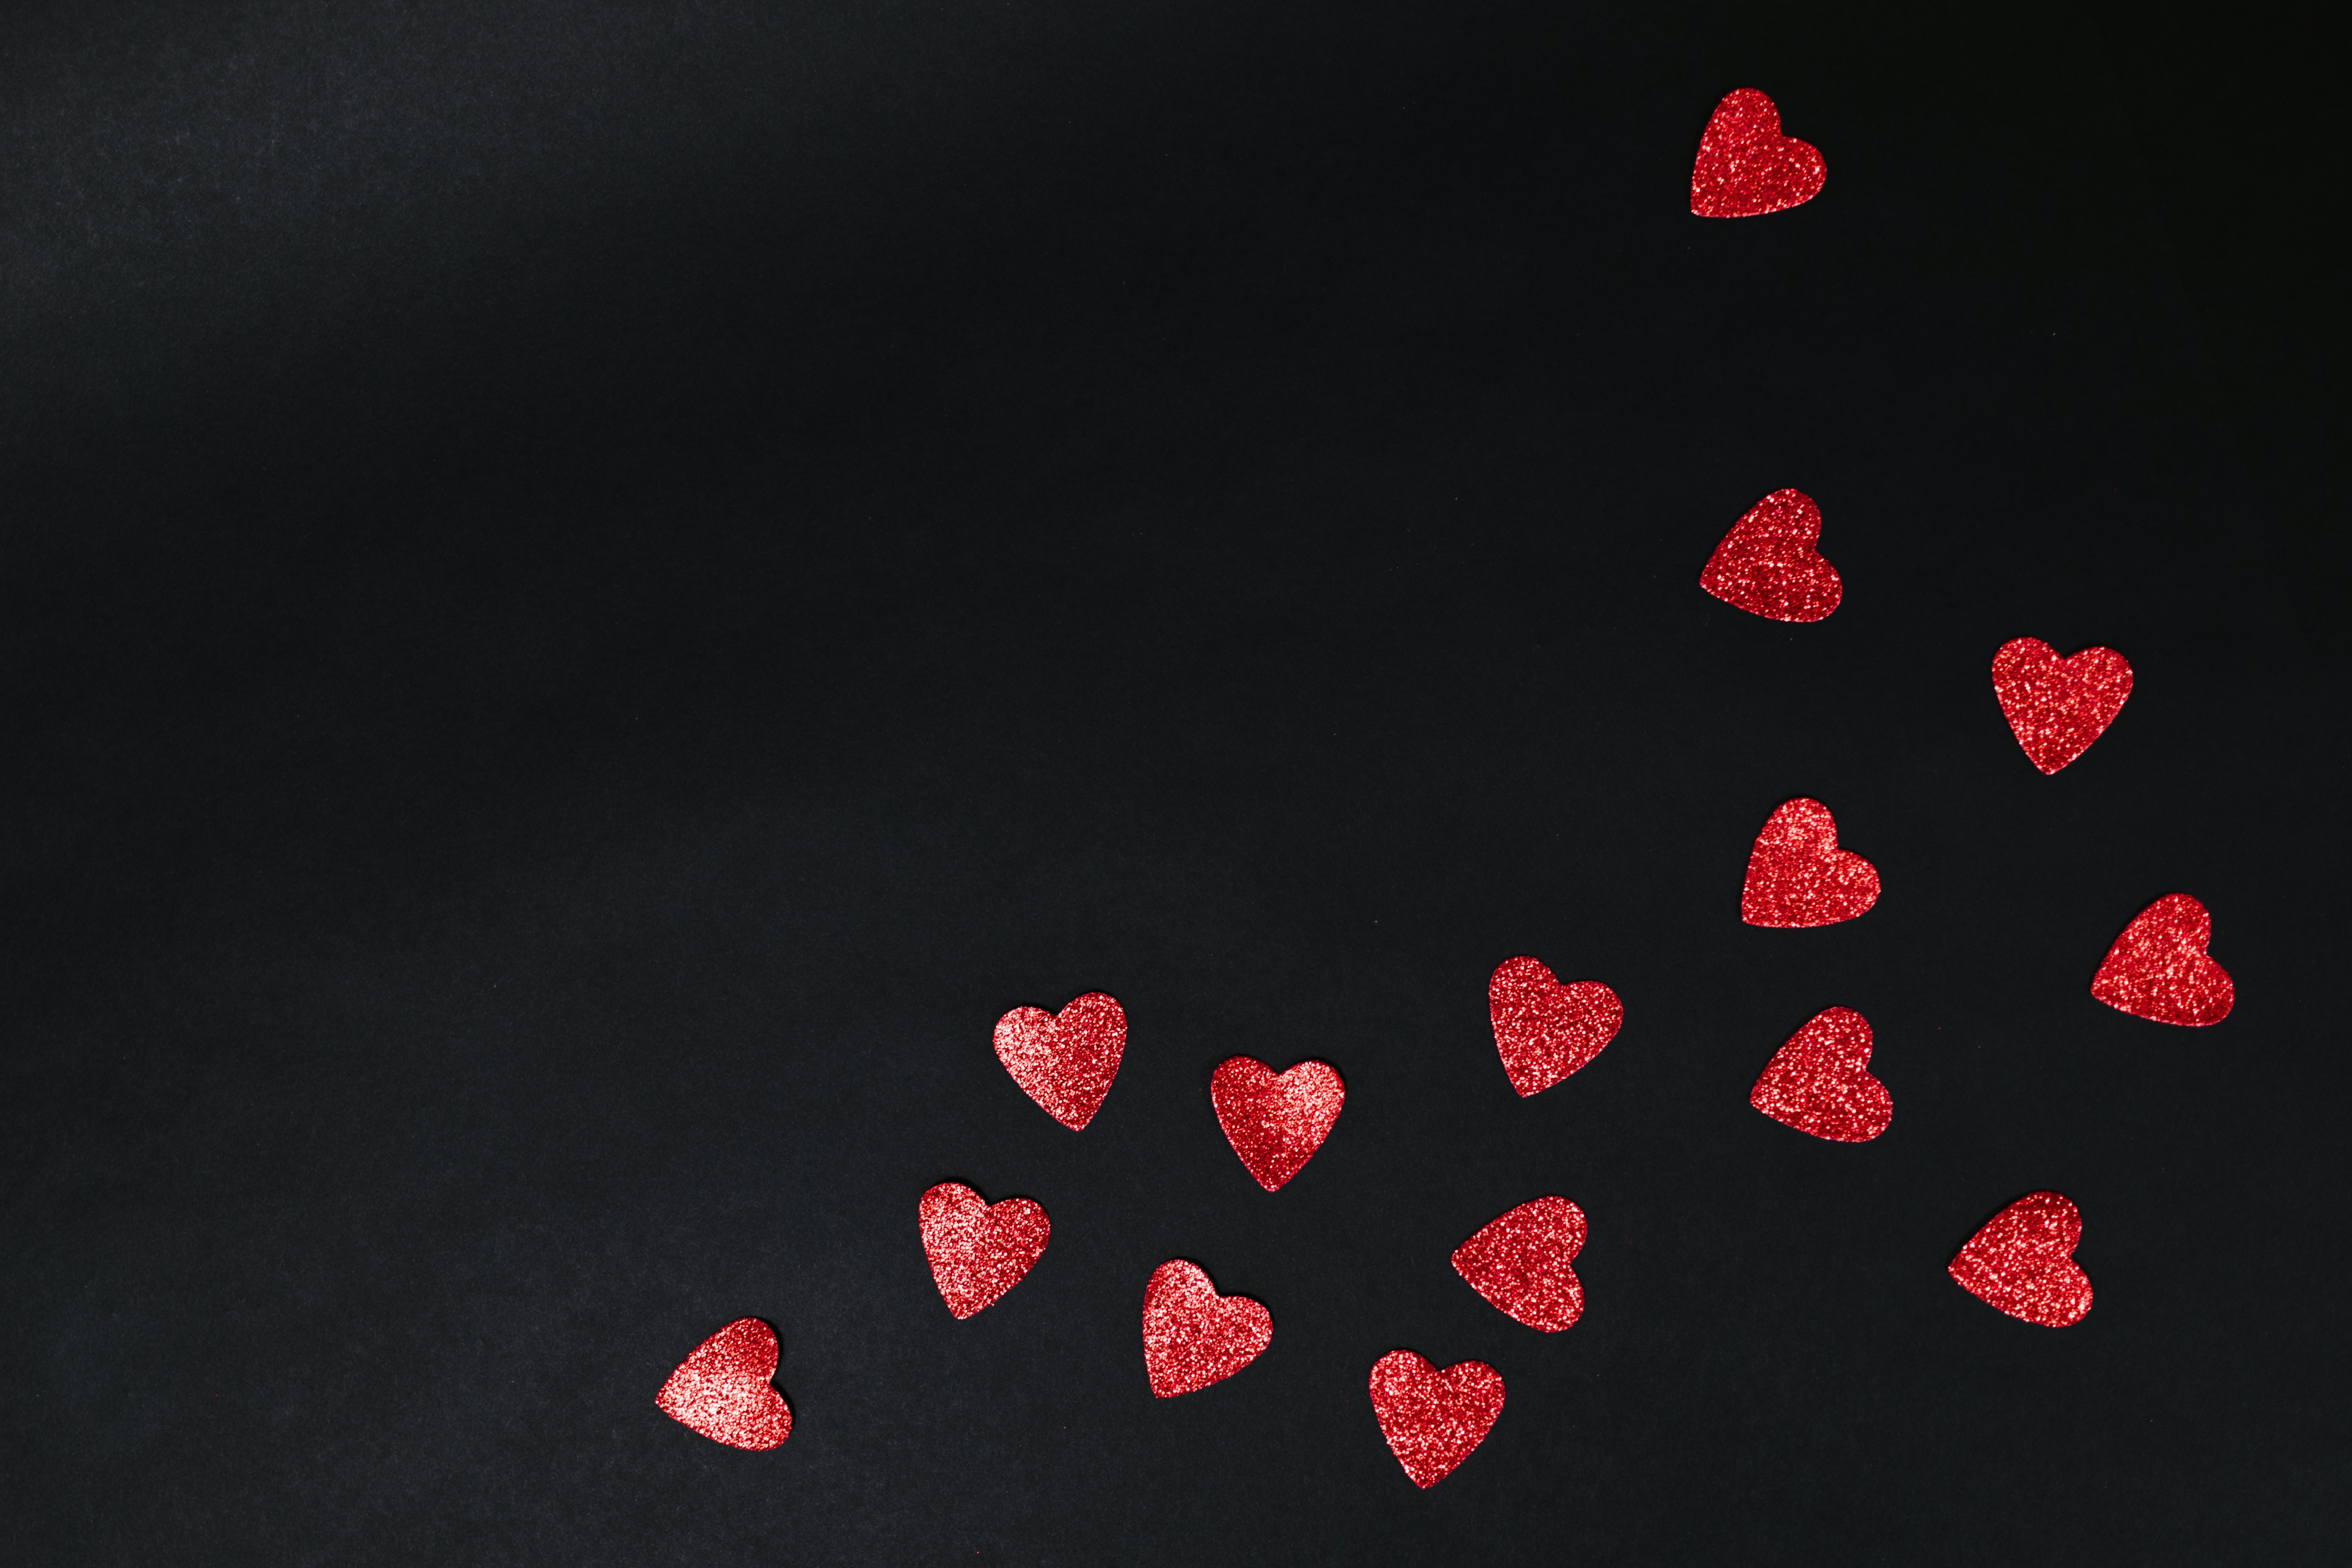
valentine, human body, gesture, petal, font, magenta, event, pattern, circle, carmine, darkness, heart, fashion accessory, peach, plant, nail, still life photography, games, love, holiday, Pedicel, coquelicot, art